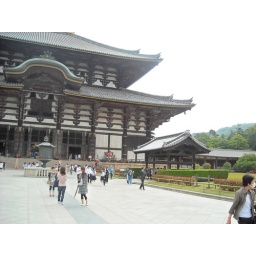
The largest wooden building in the world, housing a massive statue of Buddha.